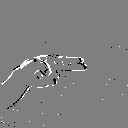
ASL letter: h